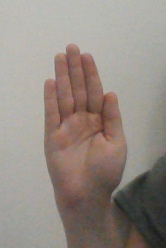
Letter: seen